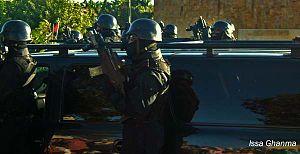
Les Forces spéciales royales sont une unité militaire antiterroriste jordanienne fondée en 1963 sous l'ordre du roi Hussein bin Talal. Devenant un des premiers pays au monde à disposer d'une unité anti-terroriste, la Jordanie signe plusieurs contrats avec de nombreux pays étrangers pour leur former des unités comparables dans son centre d'entraînement spécialisé situé dans la banlieue d'Amman